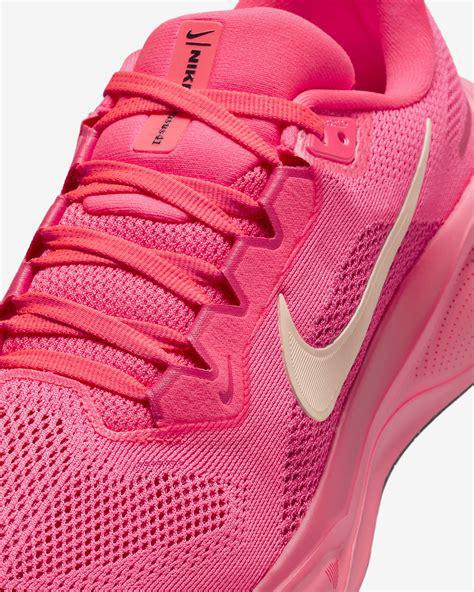
Brand: Nike
Model: Pegasus 41